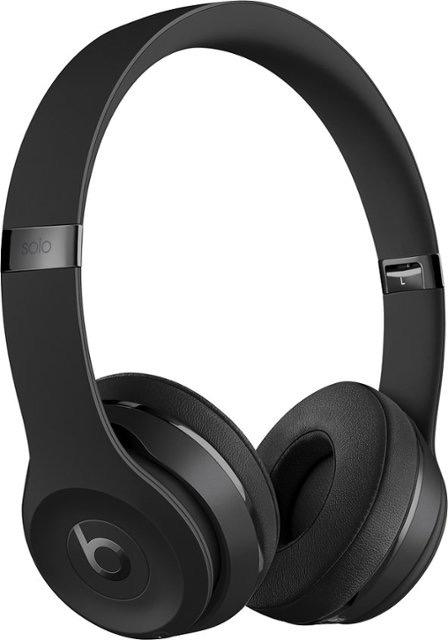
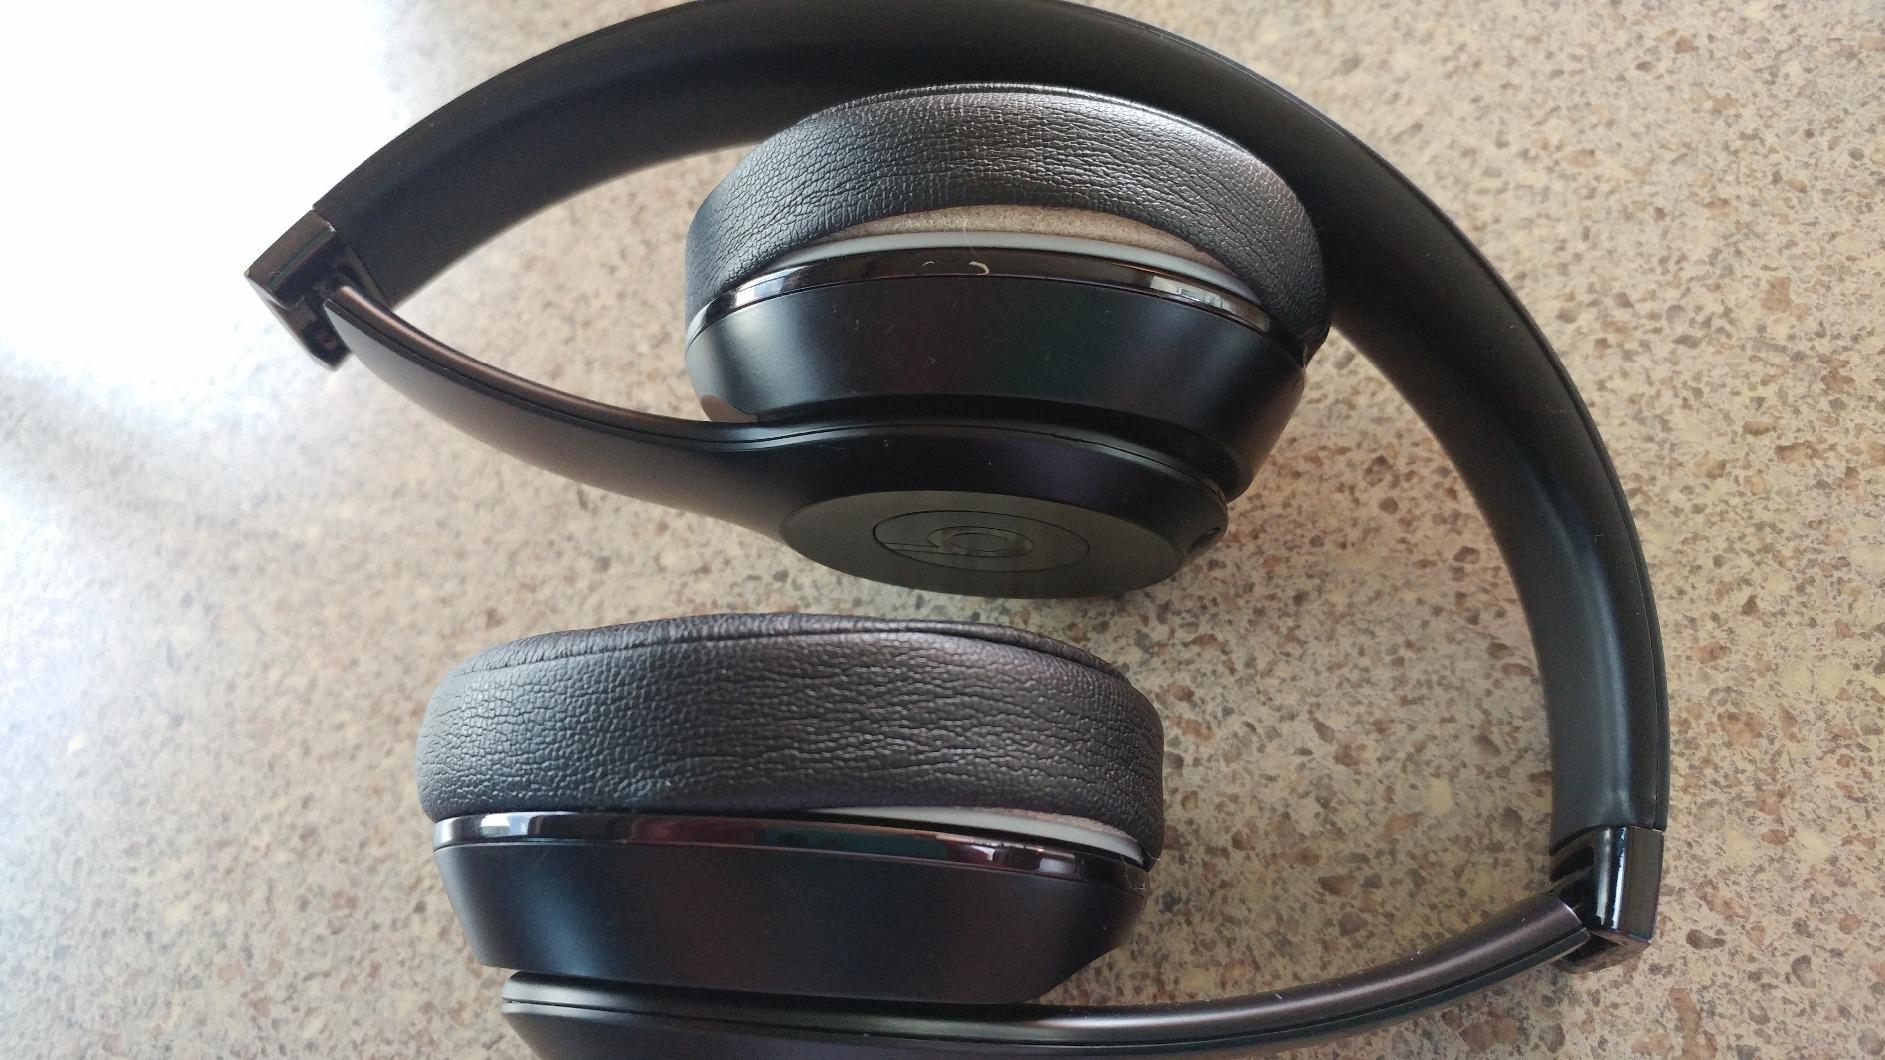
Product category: headphones
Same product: yes